Hong dou tang
Also known as:
ar - Arabic: هونغ دو تانغ
eo - Esperanto: Azuki-faba supo
es - Spanish: Sopa de judía azuki
fa - Persian: سوپ لوبیای قرمز
id - Indonesian: Hong dou tang
jv - Javanese: Hong dou tang
ko - Korean: 훙더우탕
th - Thai: ถั่วแดงต้มน้ำตาล
vi - Vietnamese: Chè đậu đỏ
yue - Cantonese: 紅豆沙
zh - Chinese: 紅豆湯
Category: soup (bean soup)
Cuisine: Chinese
Associated cuisines: Chinese
Area: Japan, Mainland China, Taiwan, Hong Kong, Macau
Countries: Japan, China, Taiwan, Hong Kong, Macau
Region: Eastern Asia

The dish is a sweet Chinese dessert made from azuki beans served in Mainland China, Taiwan, Hong Kong, Macau, and places with Chinese diaspora.

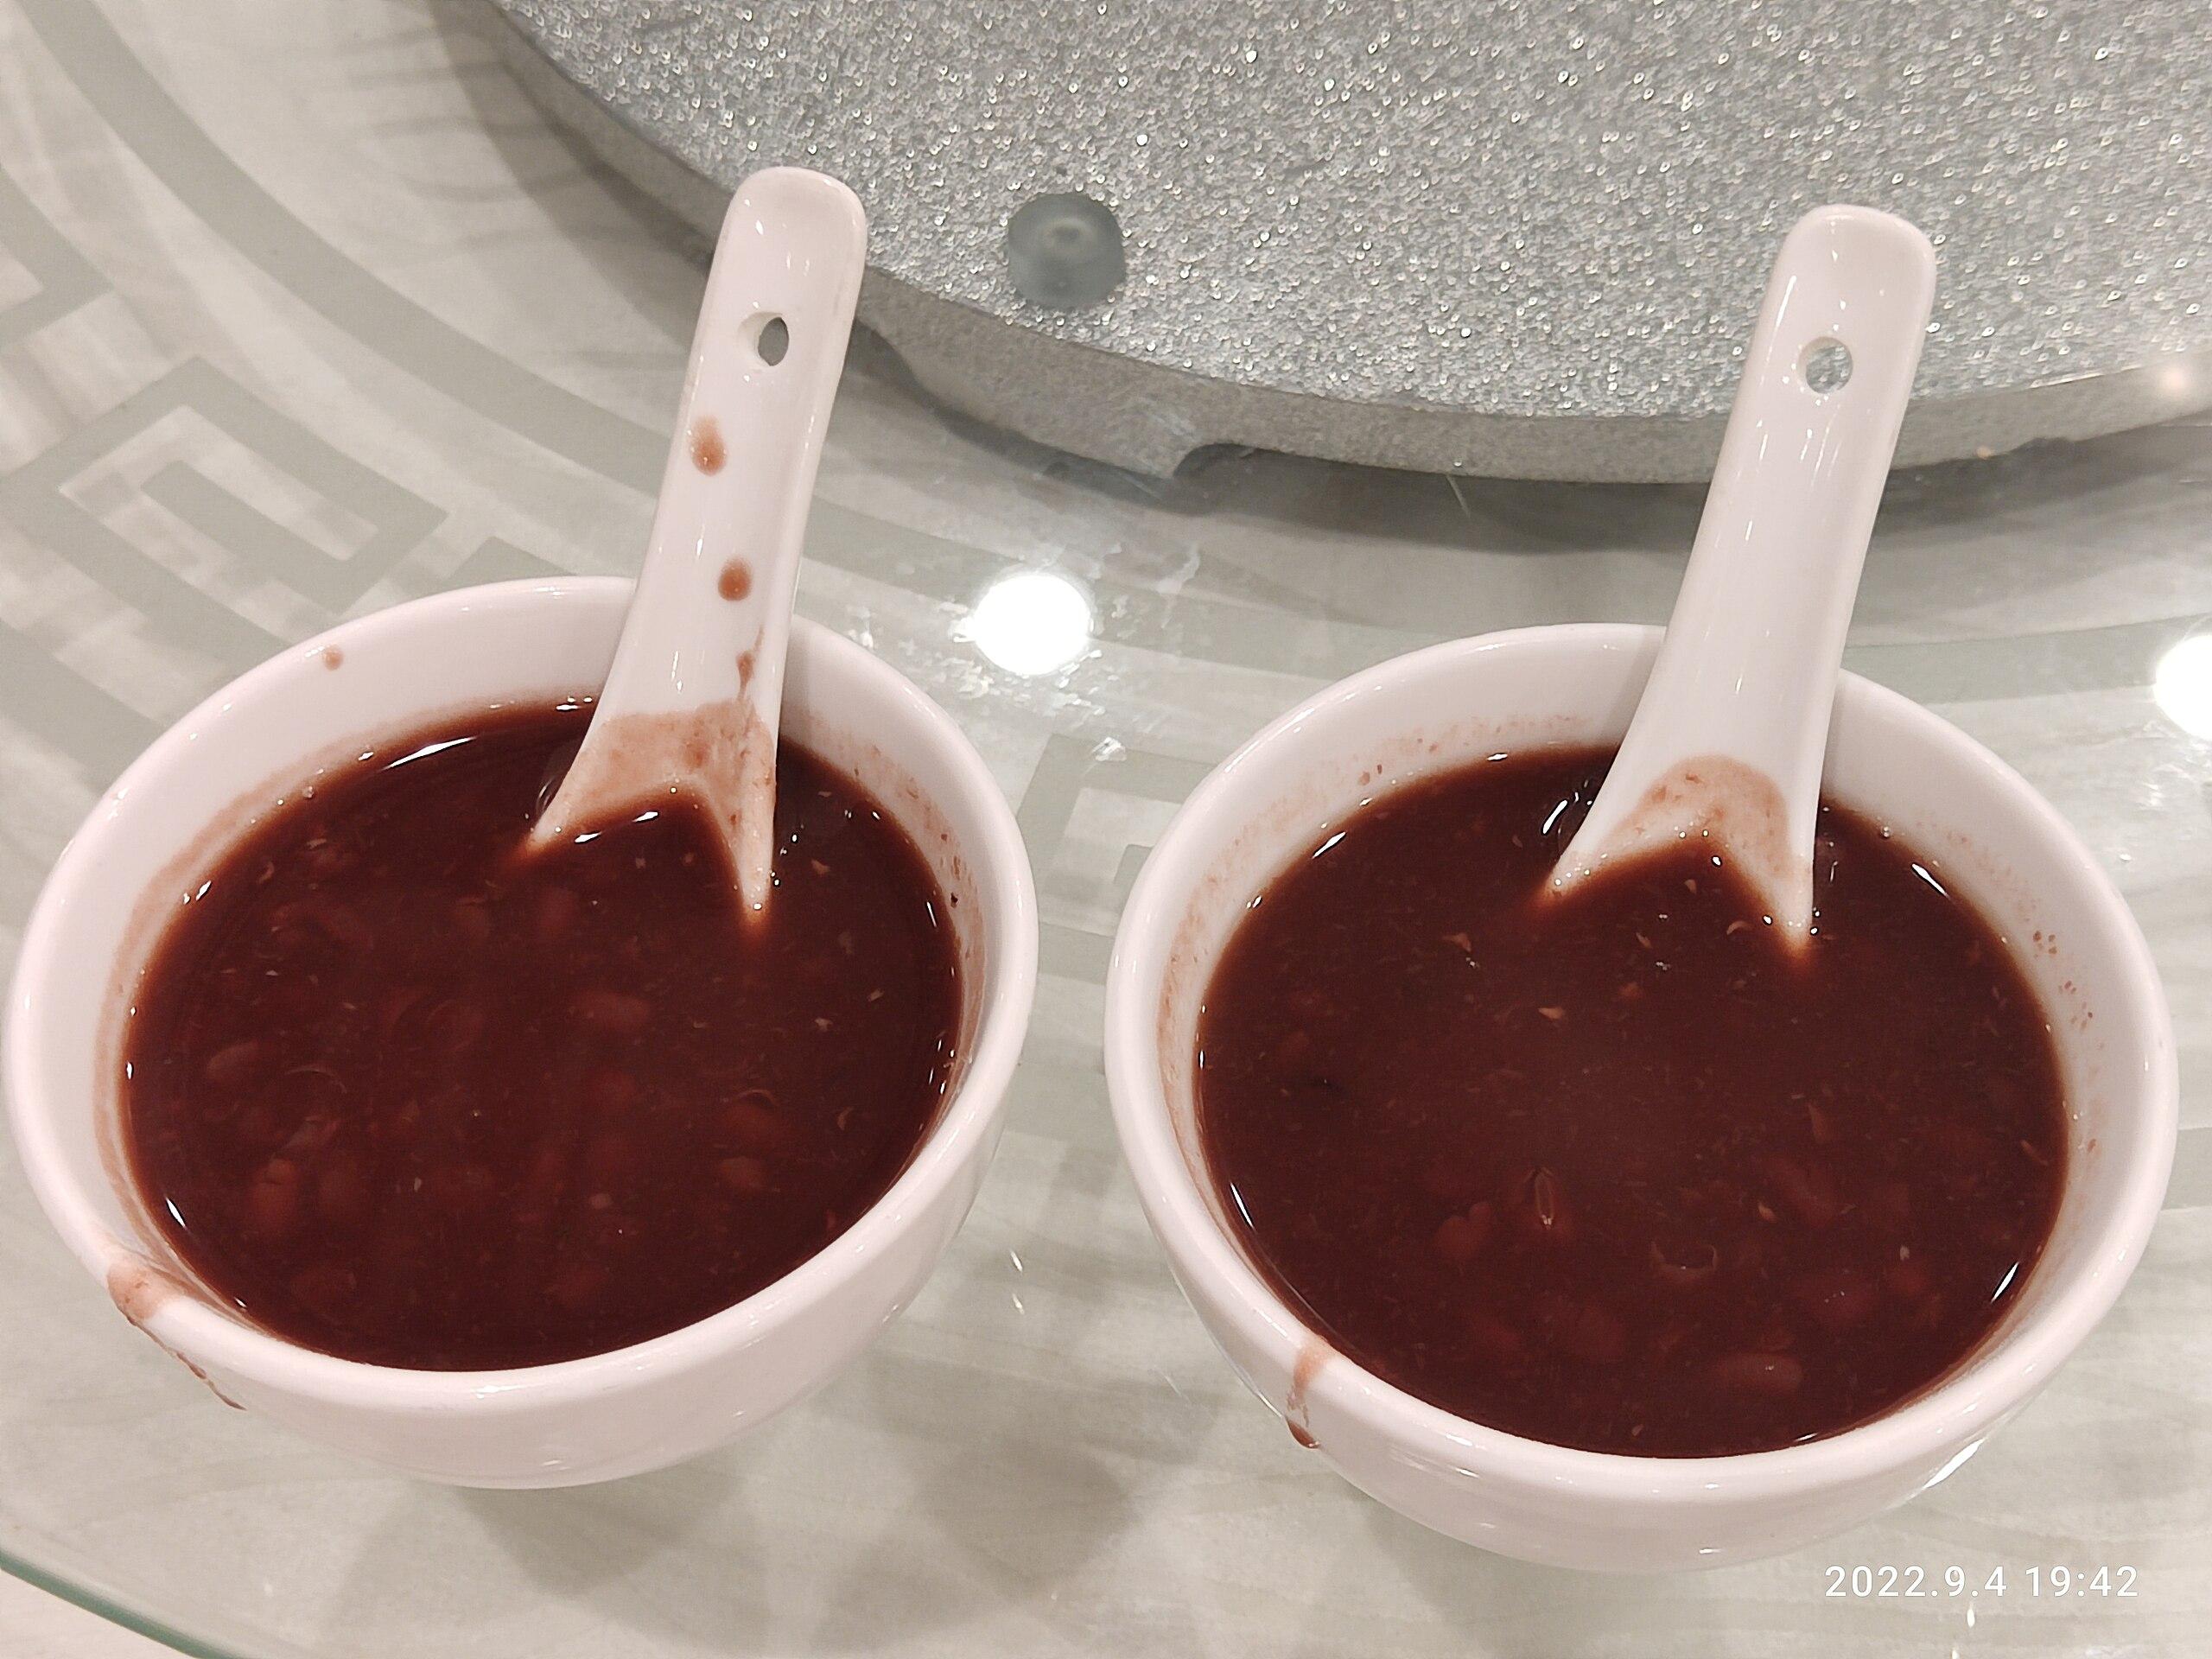
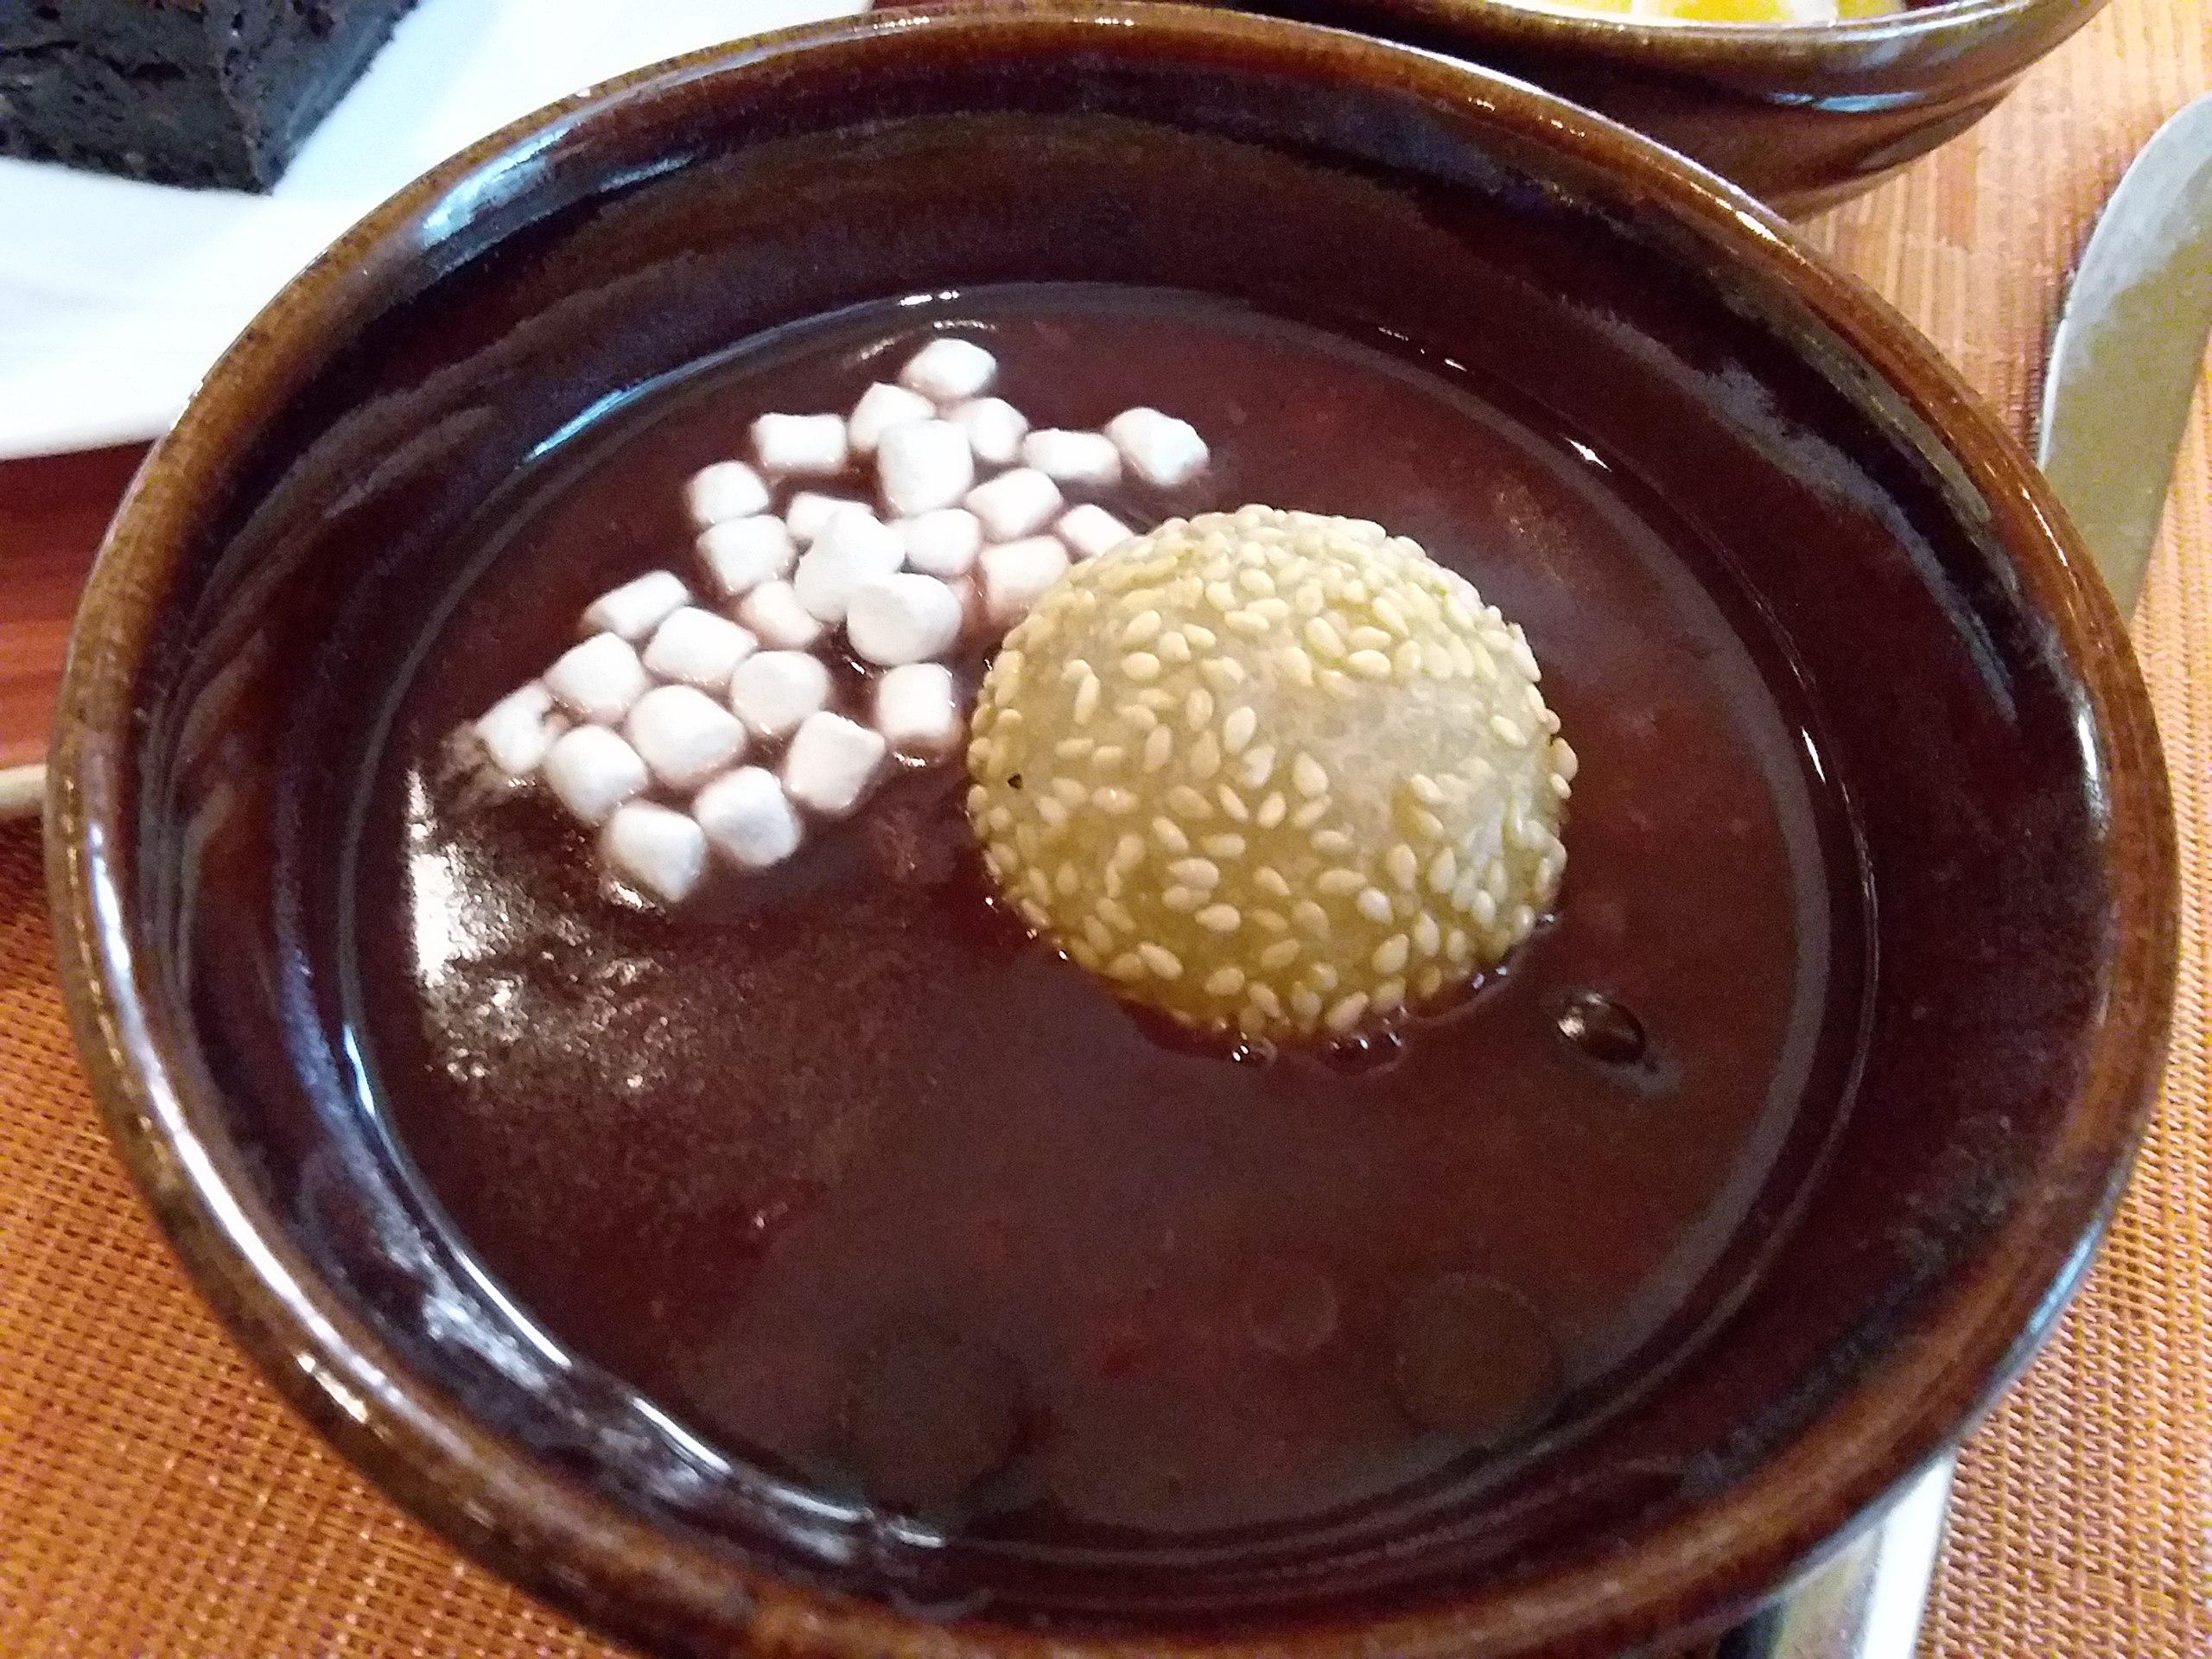
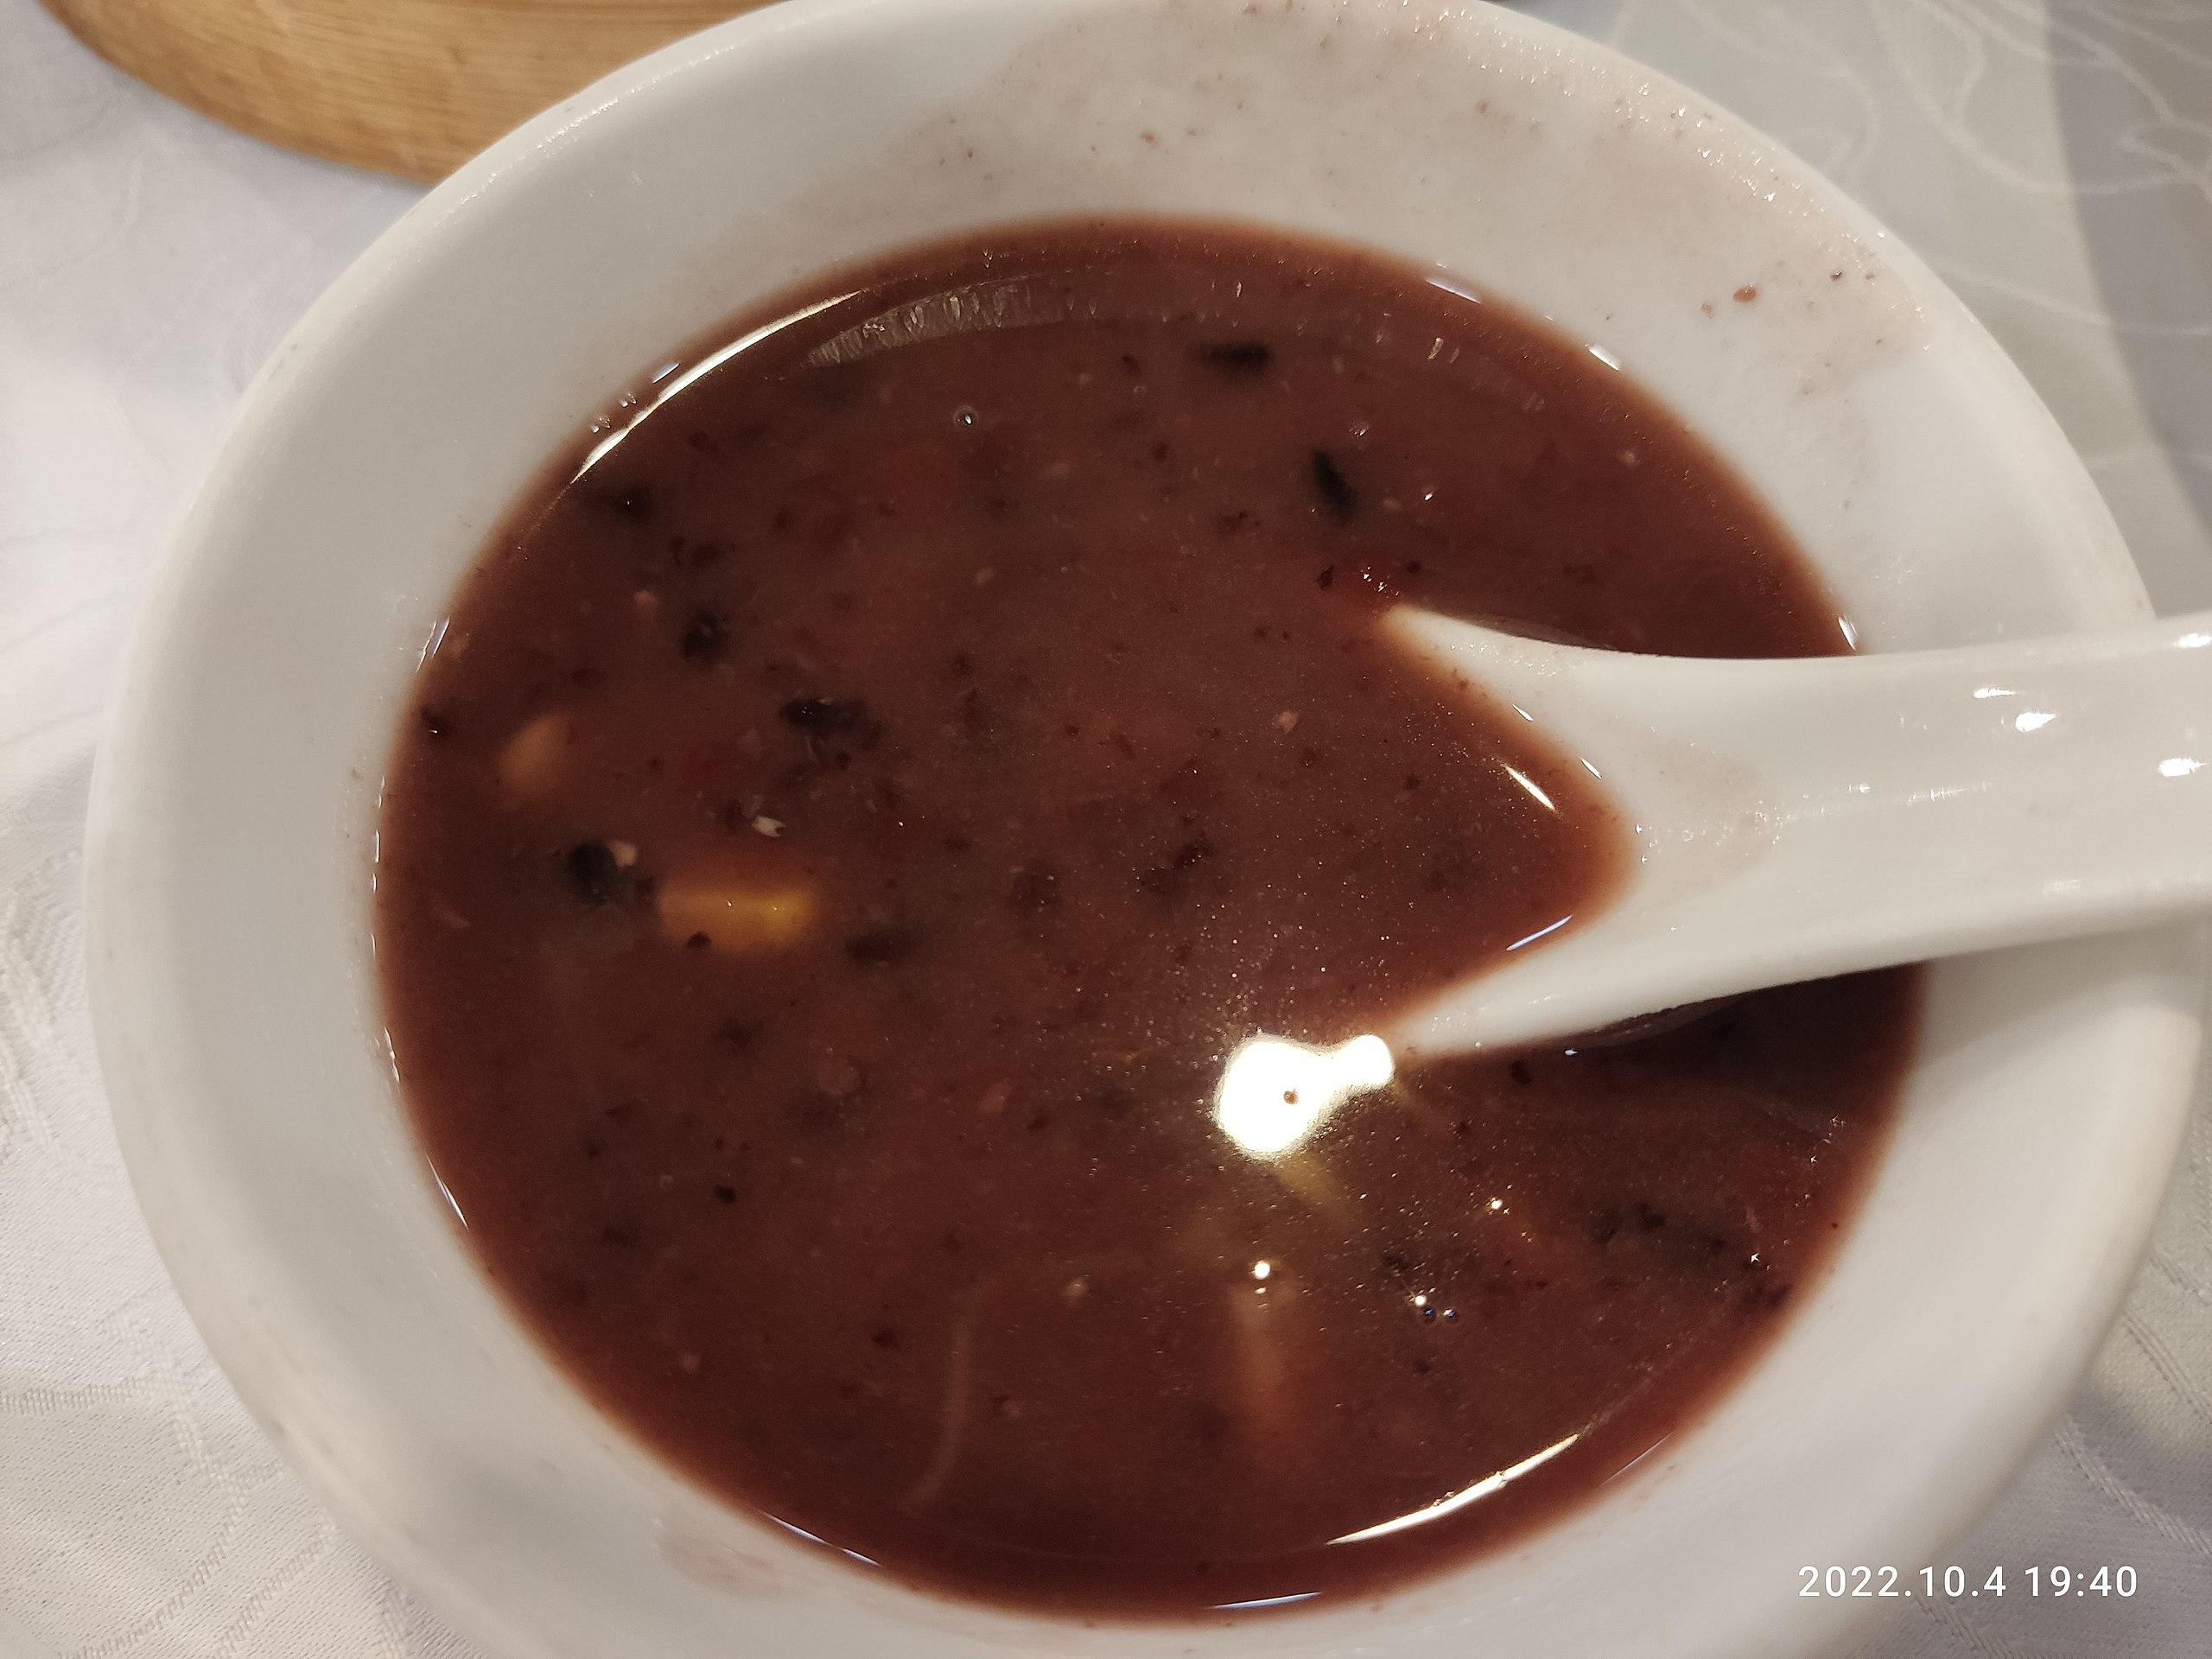
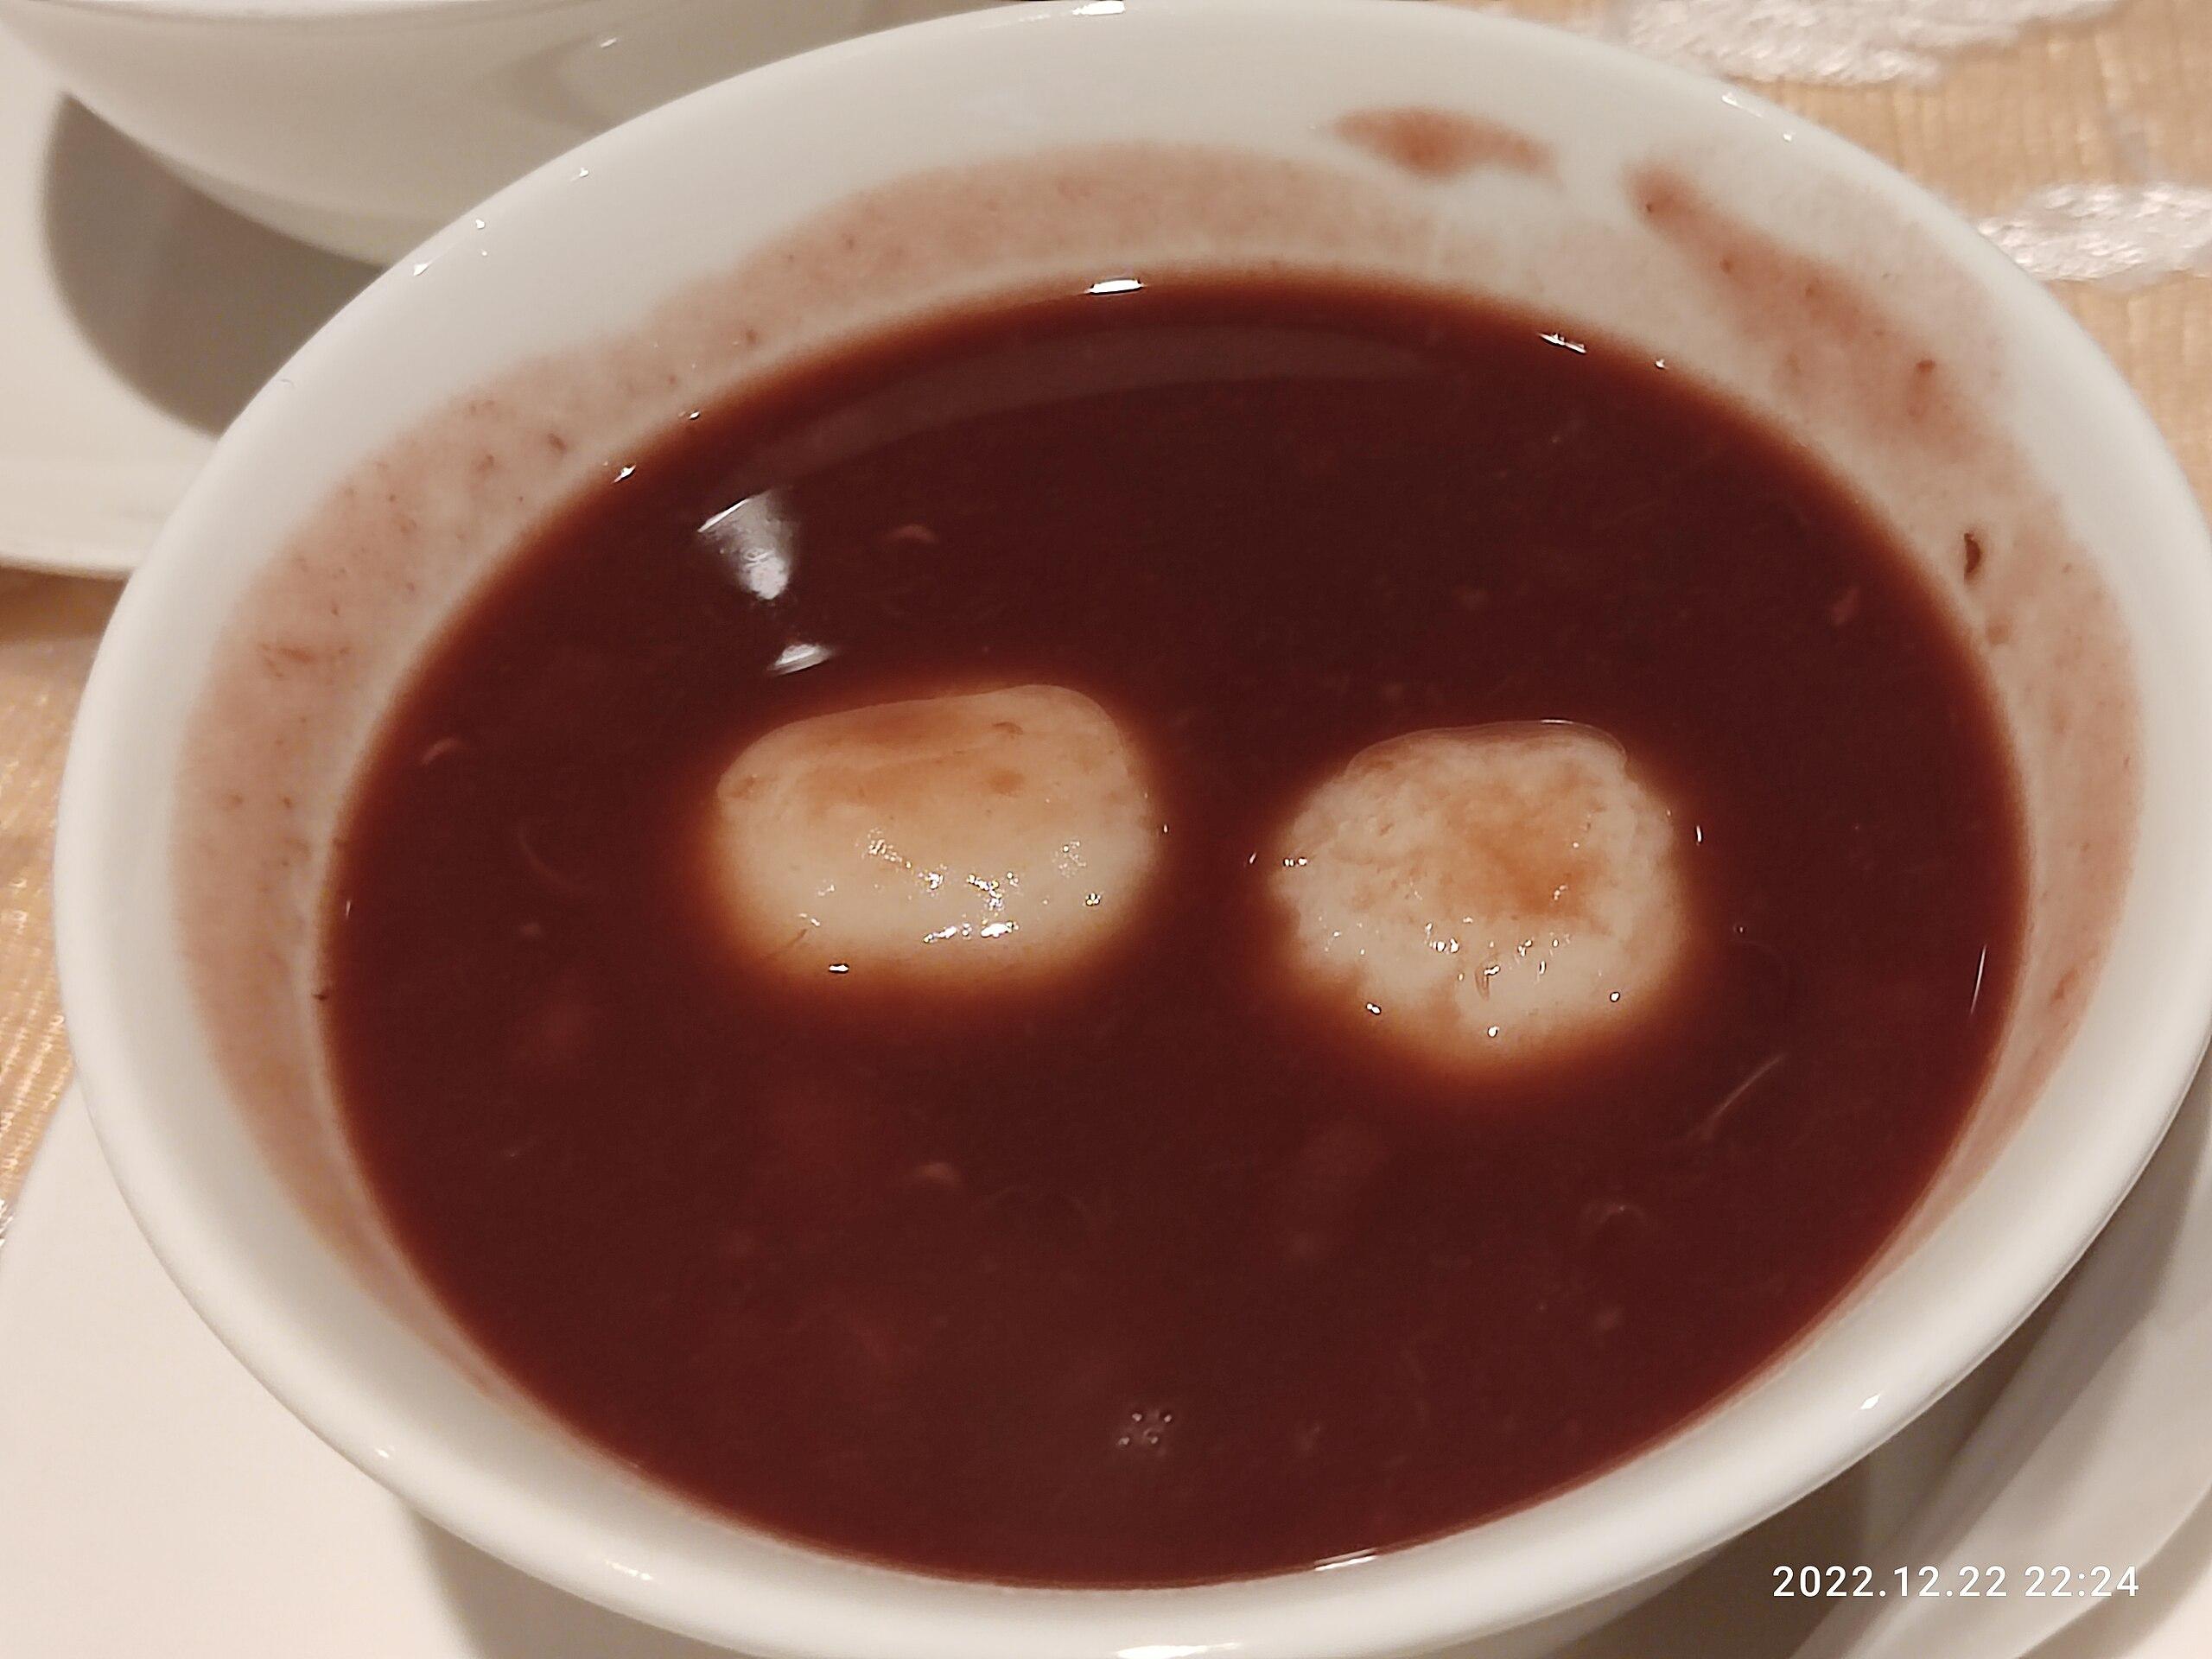
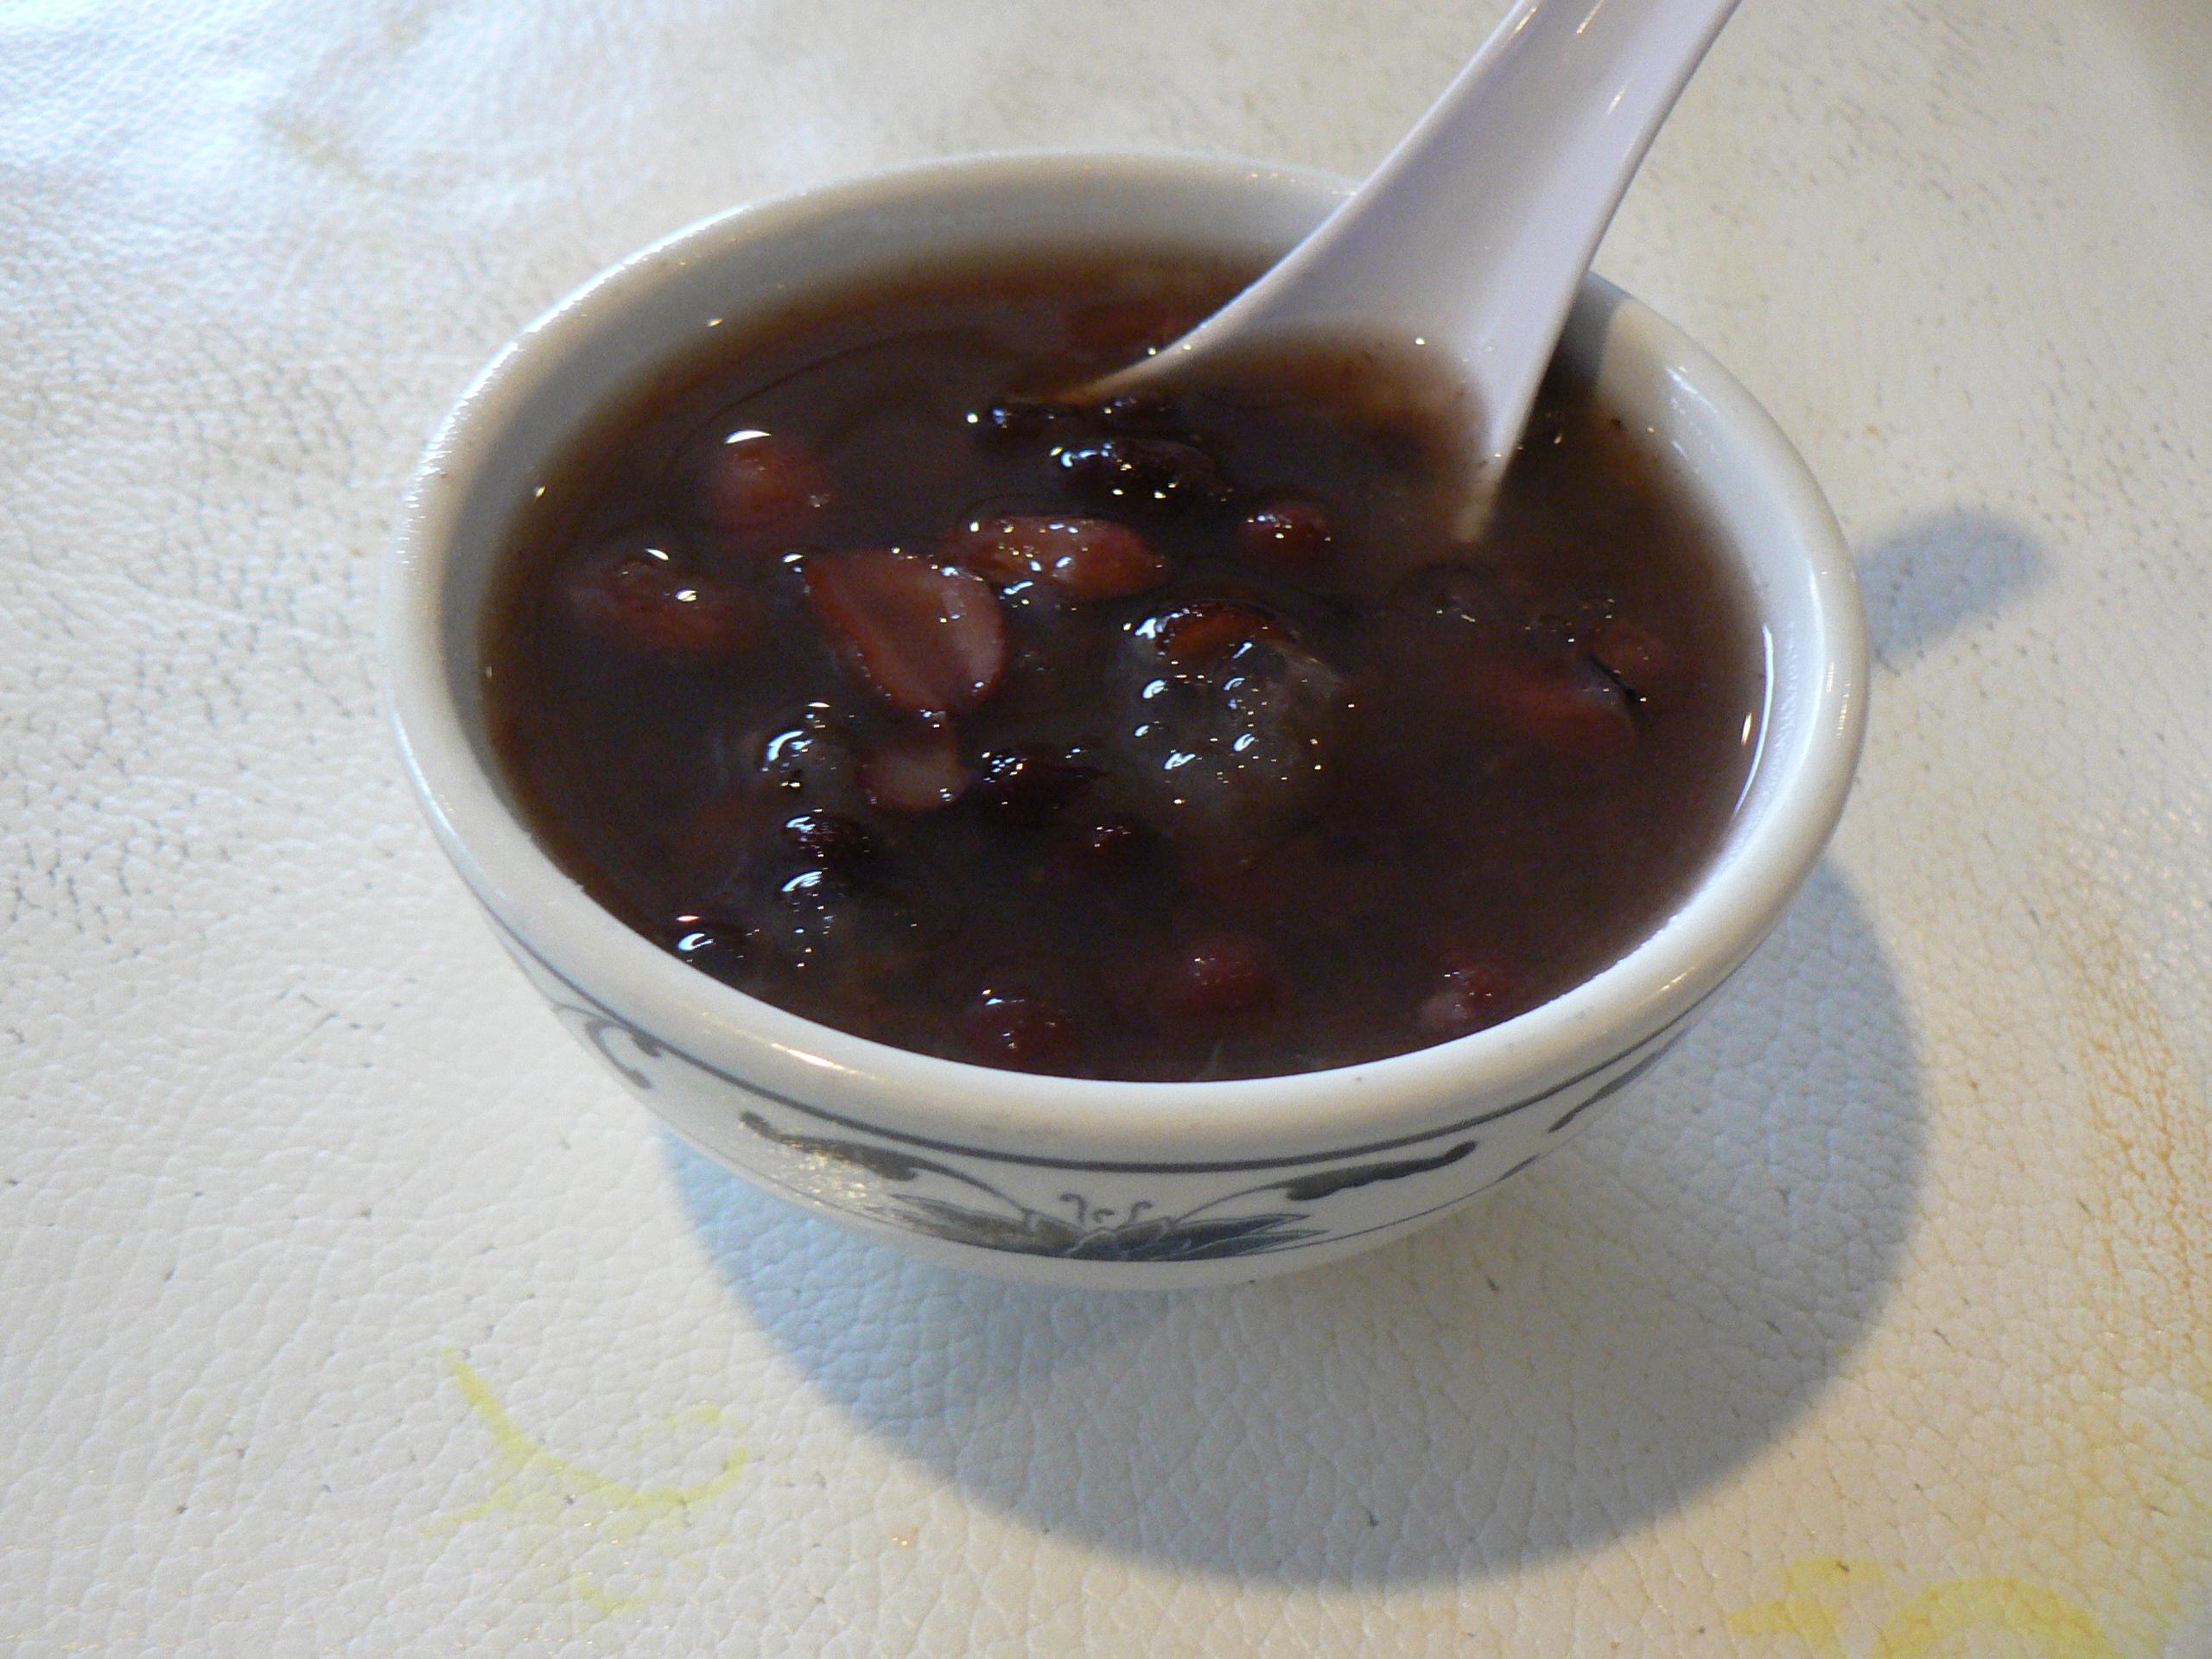